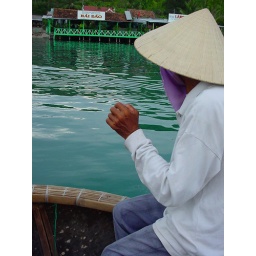
woman in basket boat